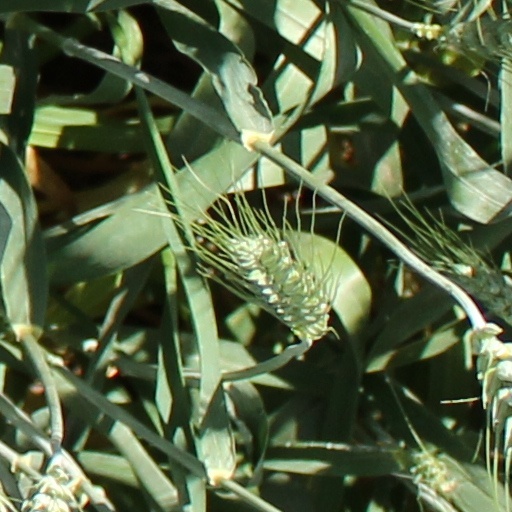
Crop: wheat